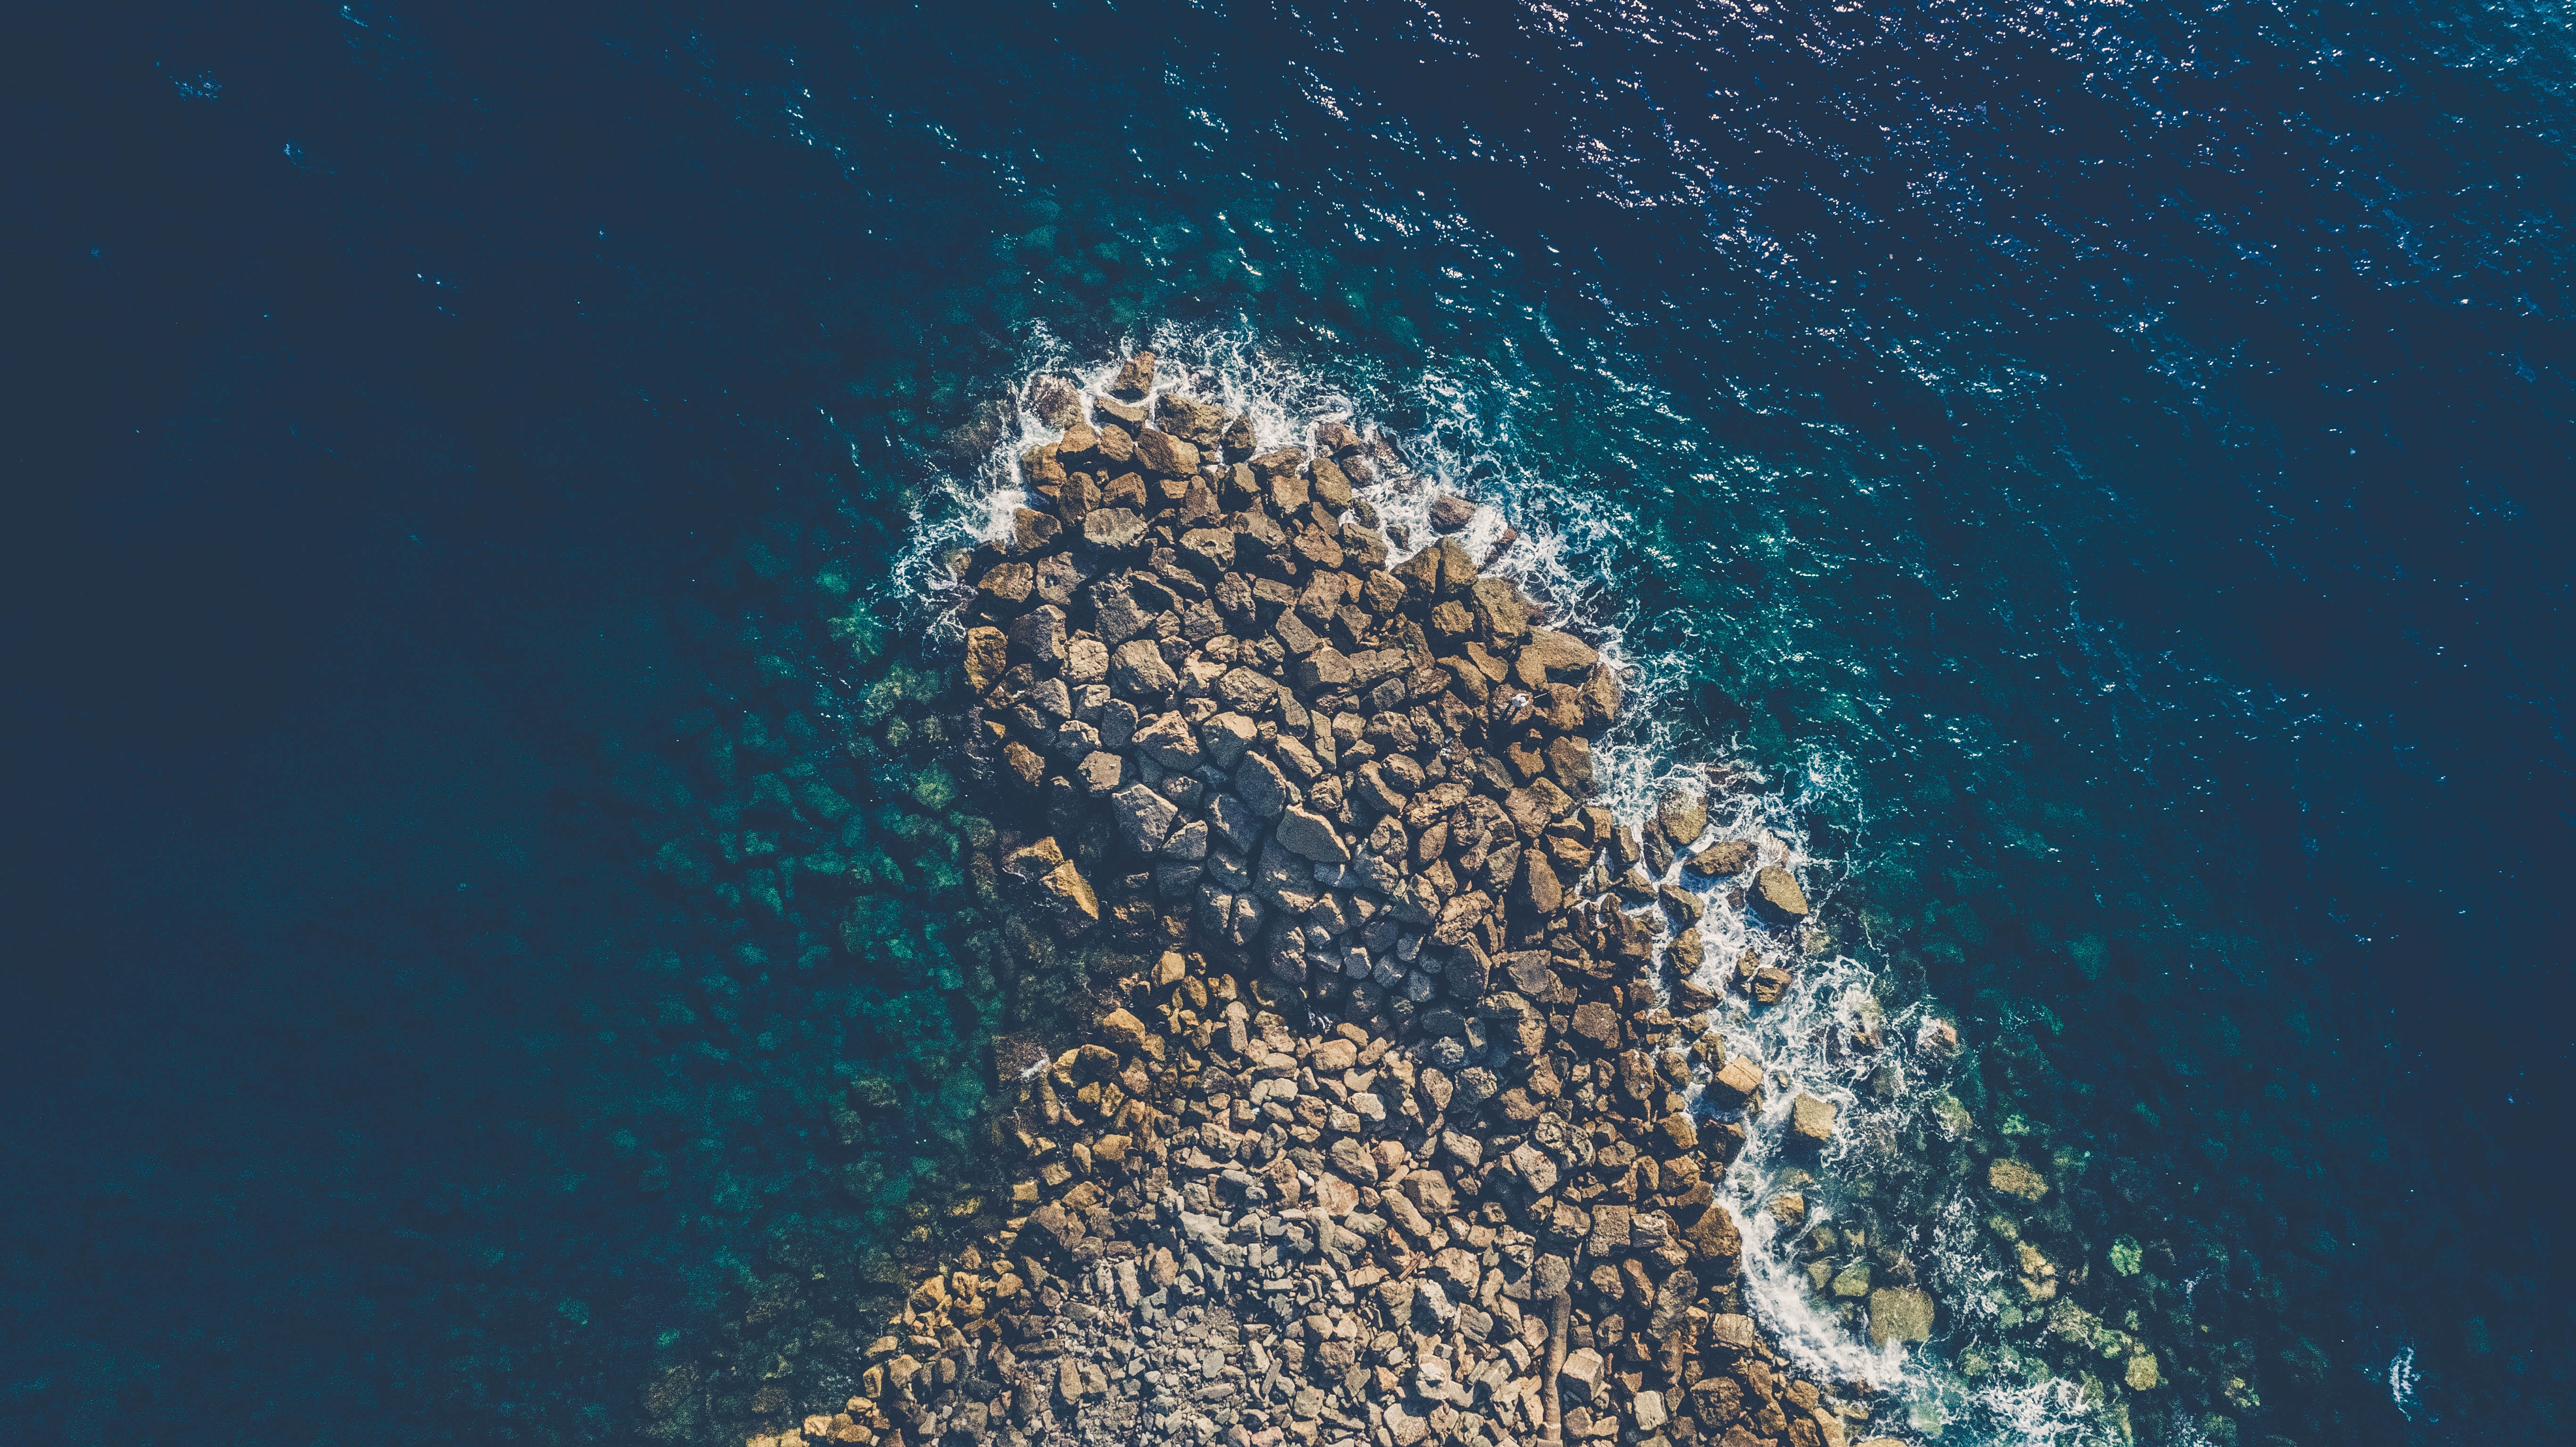
sea, water, rock, ocean, sky, wave, underwater, aerial view, coral, coral reef, reef, drone view, rocks, cool image, earth, cool photo, organism, marine biology, marine invertebrates